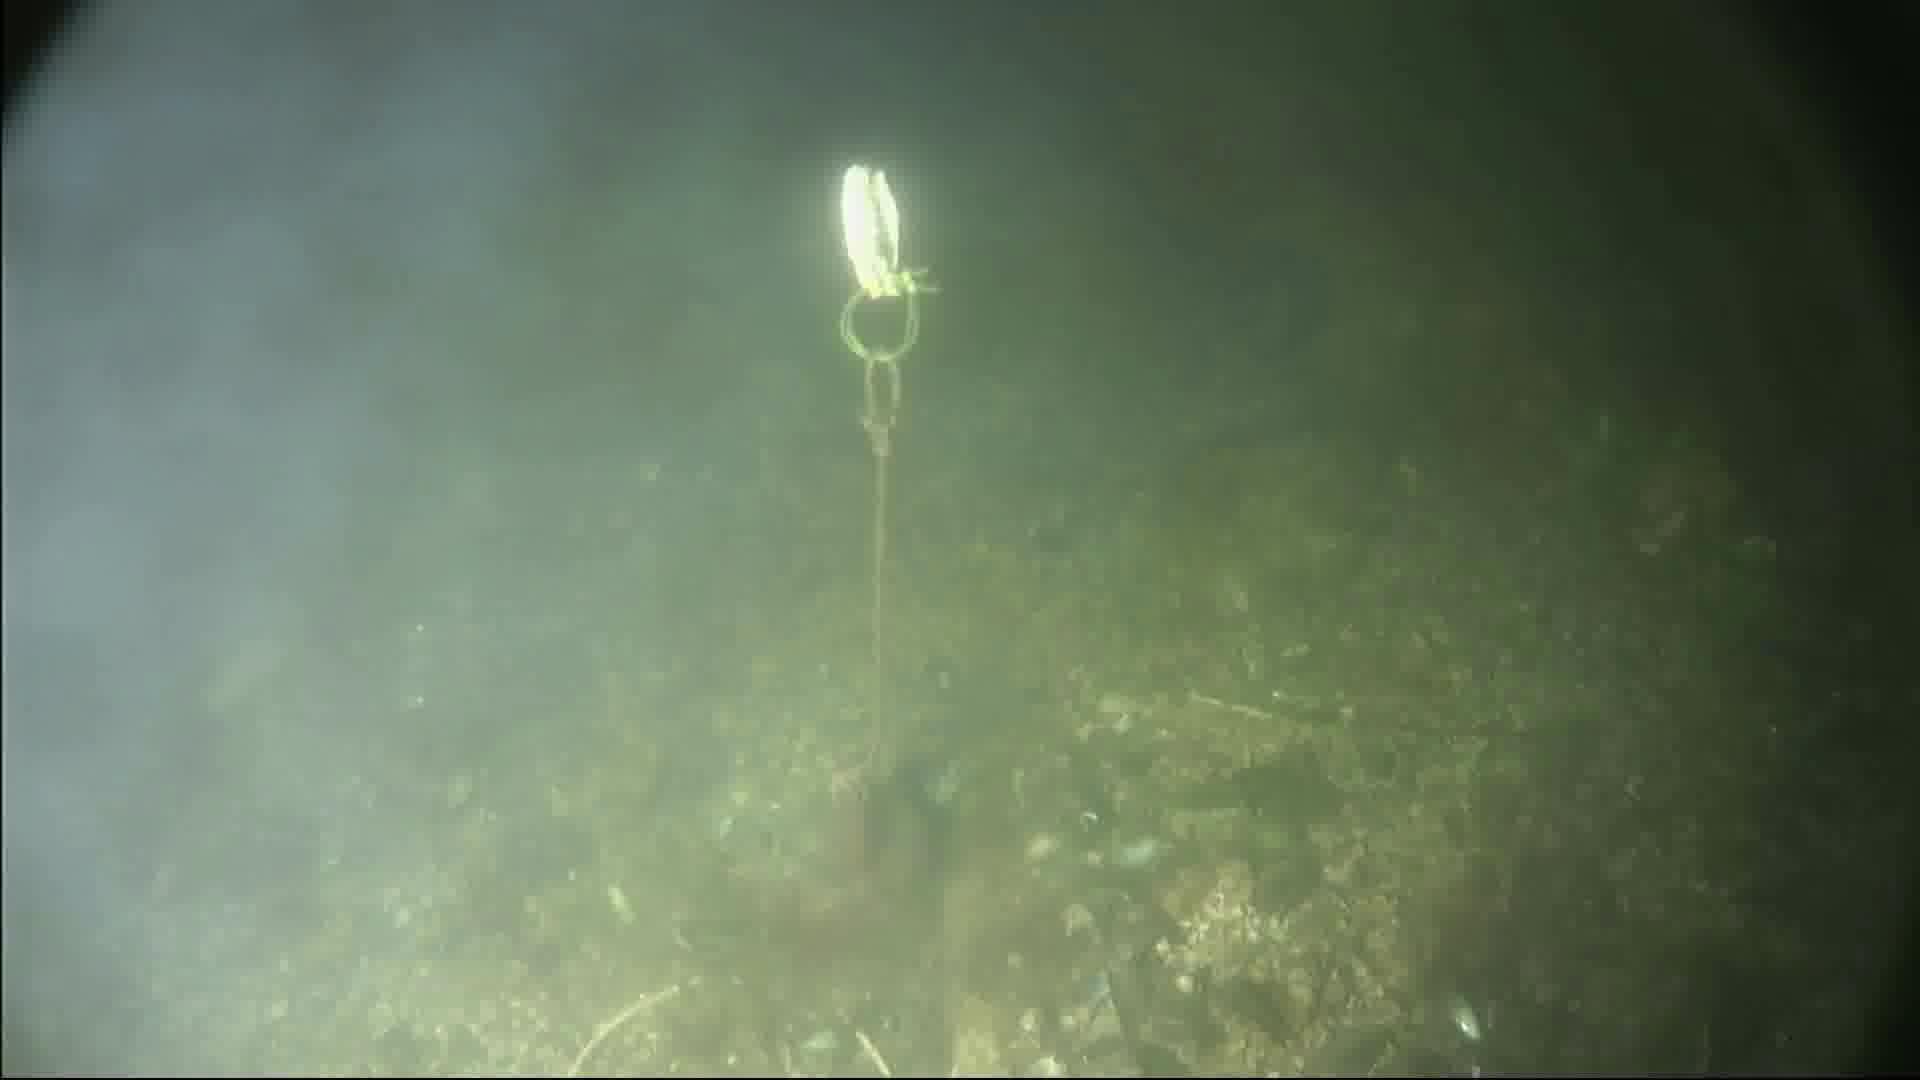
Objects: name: fish